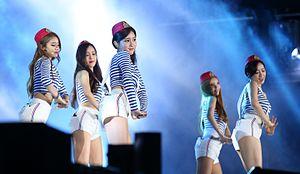
T-ara est un girl group sud-coréen formé en 2009 par le label discographique MBK Entertainment. Elles sortent leur première chanson "Good Person" pour la bande son du drama coréen Cinderella Man en avril 2009. Originellement, le groupe était composé de Jiae, Jiwon, Eunjung, Hyomin et Jiyeon. En juin 2009, le groupe voit ses plans de départ bouleversés par le départ de Jiae et de Jiwon, pour cause de différence de style musical, mais il se reforme fin juin 2009 avec l'arrivée de Boram, puis celles de Soyeon et Qri en juillet 2009, fermant définitivement le groupe. Elles sortent alors leur premier single, Geojitmal.
Cette page répertorie les albums et singles du groupe coréen T-ara, sortis sous le label Mnet Media.
Cet article est la liste des récompenses et des nominations de T-ara.